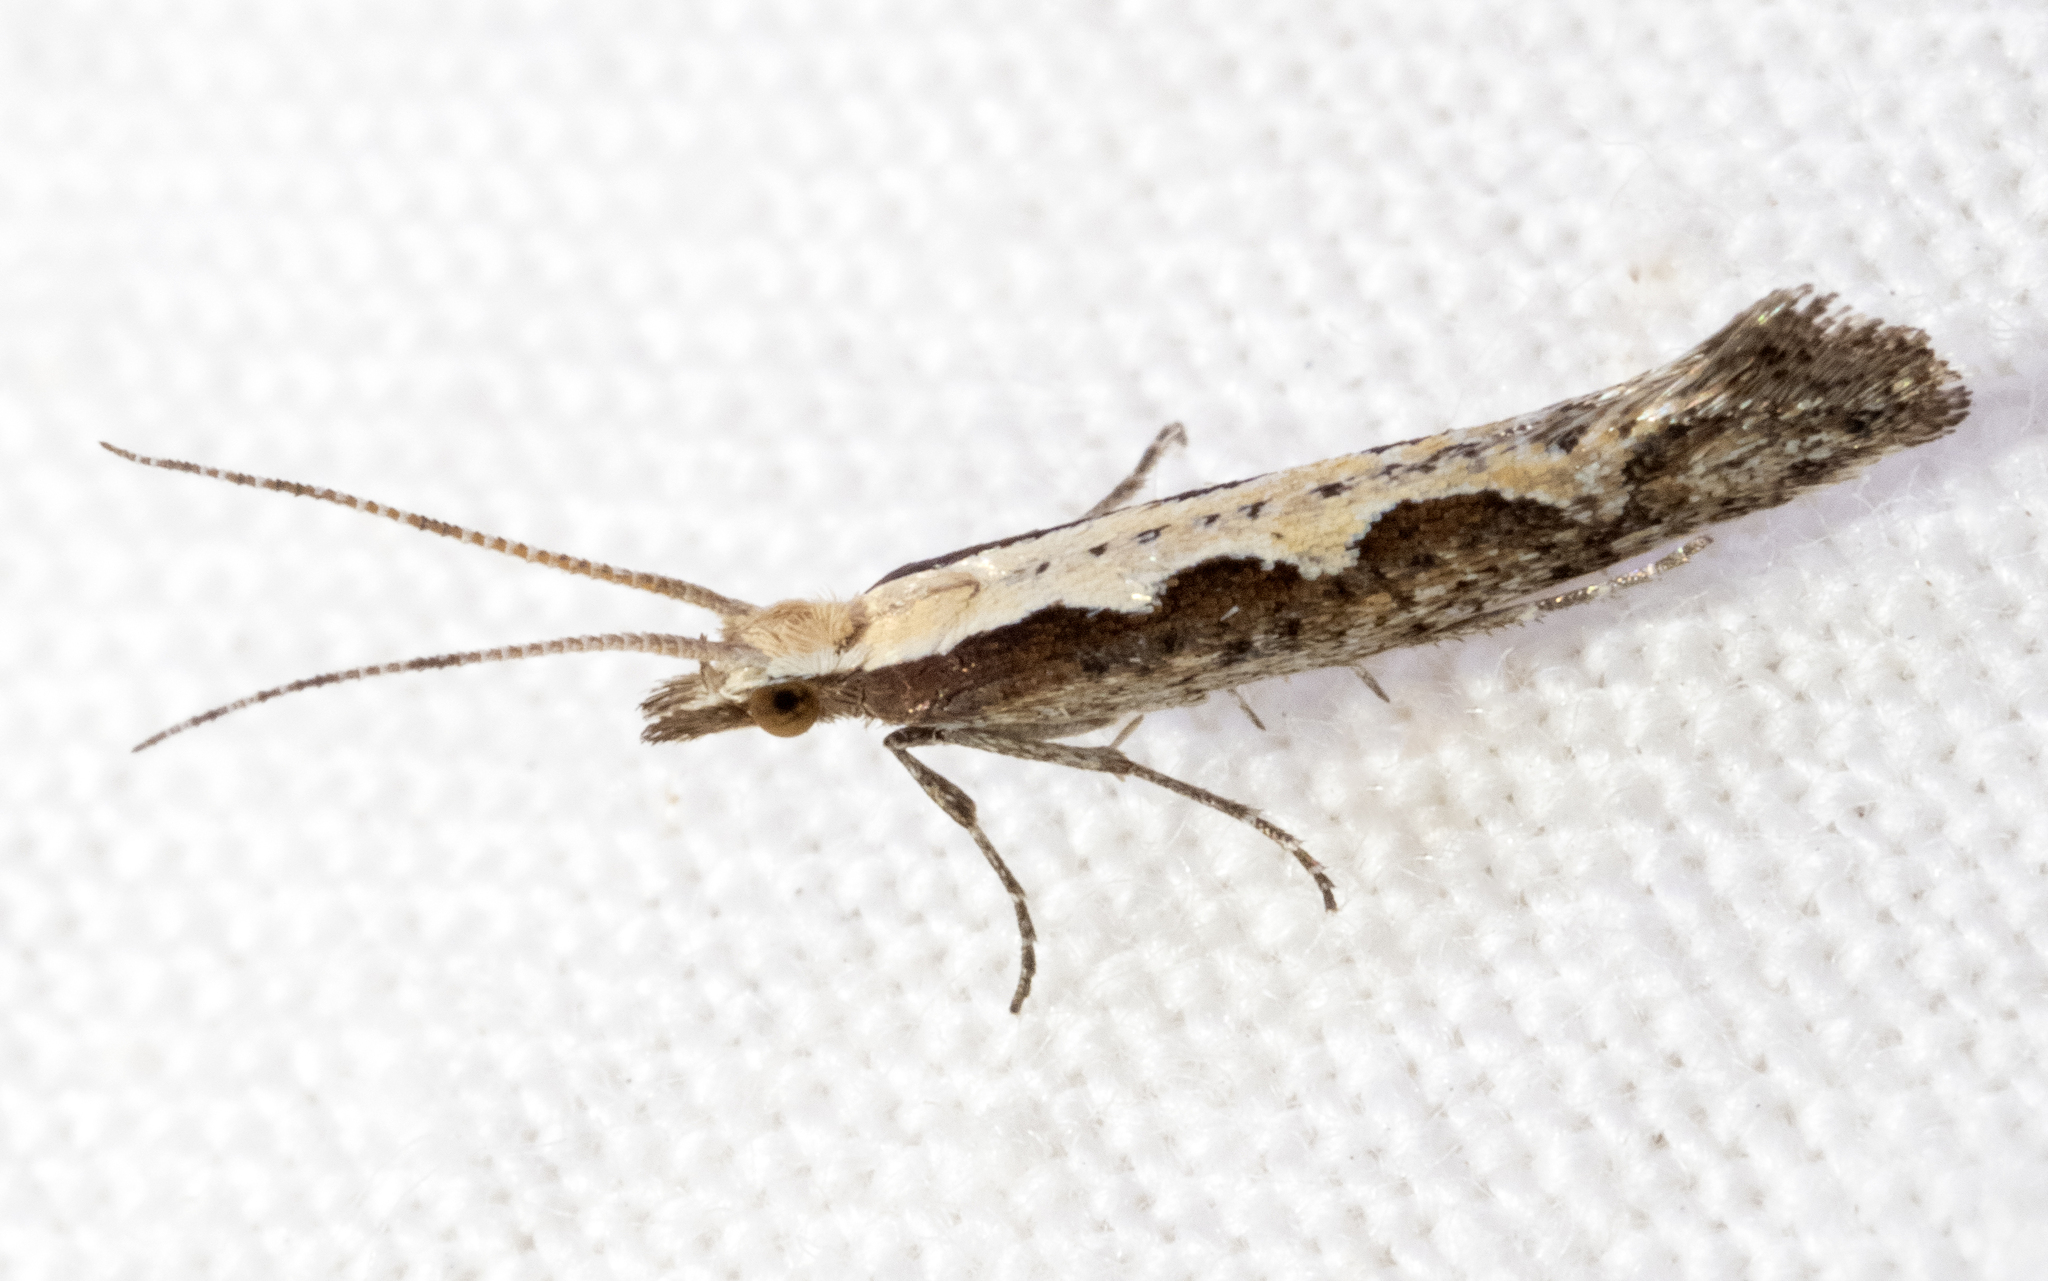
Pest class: diamondback_moth